Accurizing

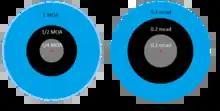
Comparison of milliradian (mil) and minute of arc (moa).

Since adjusting the point of impact to match the point of aim is relatively simple with any type of adjustable sights, the primary goal of accurizing is to increase the precision of the firearm, which is generally measured by looking at the dispersion of a number of shots fired at the same point of aim. An ideal group would be one where all shots land in a hole no larger than the diameter of a single bullet; this would indicate zero dispersion. The most common way of measuring groups then is to measure the edge to edge distance of the farthest holes, and subtract the bullet diameter, which gives the "center to center" or "c-c" measurement of the group. This can be expressed in linear measures ("a 30 mm group at 100 m", or "a one inch group at 100 yards") or in angular measures ("a milliradian" or "MOA group"). Groups for rifles are traditionally shot at either 100 meters or . At 100 yd a minute of arc equals , and the one MOA group (approximately 1/3 or 0.3 mil) is a traditional benchmark of accuracy. Handguns are generally used at closer ranges, and are tested for accuracy at their intended range of use. Also of importance is the number of shots fired. Statistical likelihood says the fewer shots that are fired, the smaller the dispersion will be. 3 or 5-shot groups are acceptable for zeroing the sights and rough accuracy estimates, but most shooters consider 10-shot groups to be the minimum for accuracy comparisons.